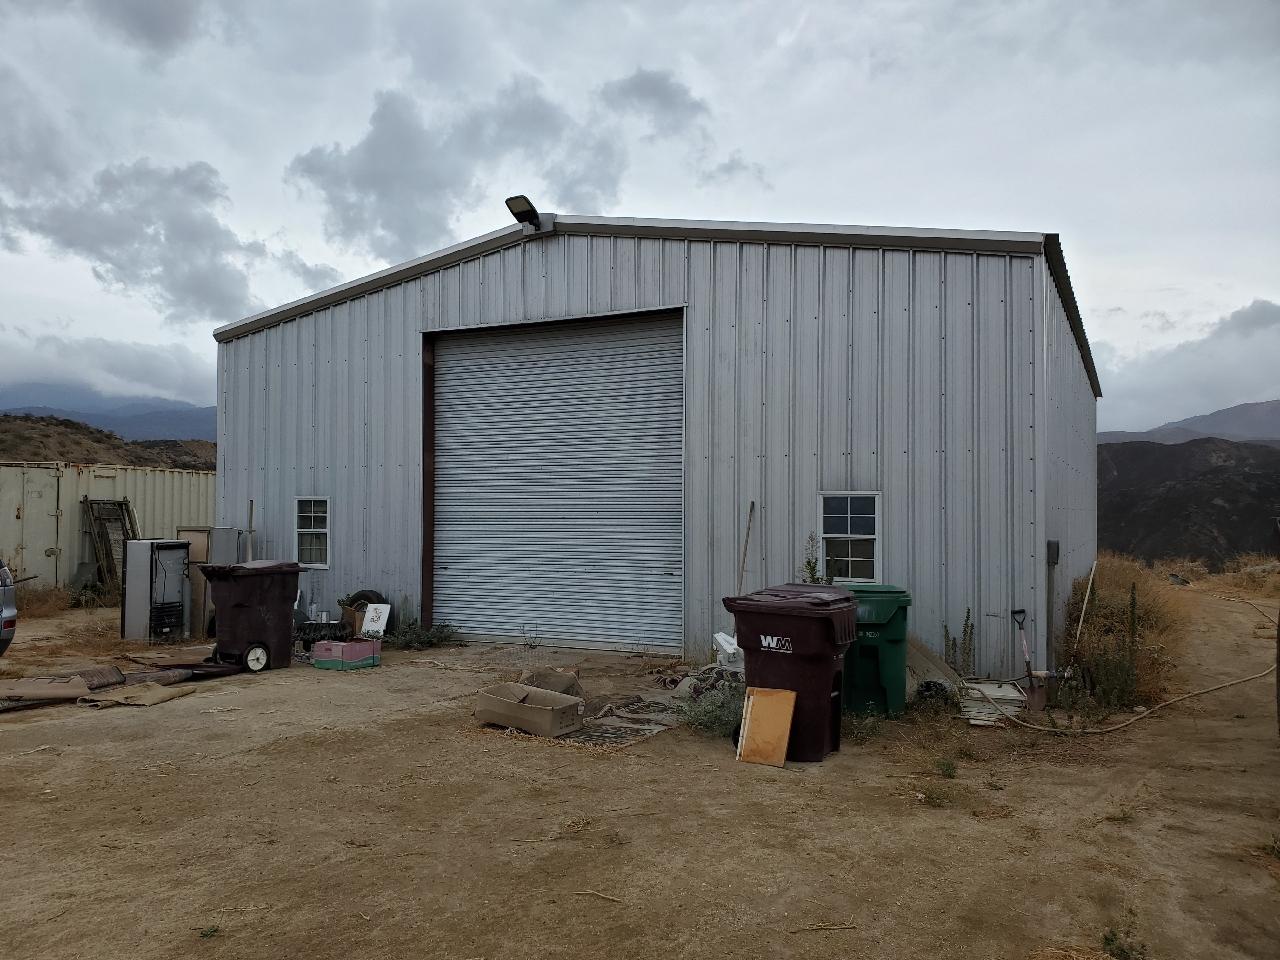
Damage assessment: no_damage